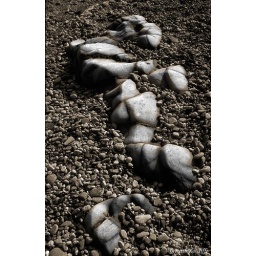
Waiting for a ferry at Lochranza I spotted this fellow sleeping in the beach - please don't disturb him.